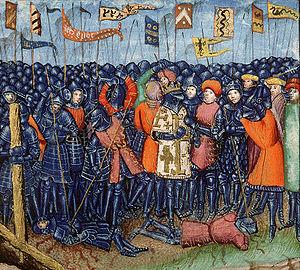
La bataille de Hattin ou batailles des cornes de Hattin ou encore bataille de Tibériade a lieu le 4 juillet 1187 près du lac de Tibériade, en Galilée. Elle oppose les armées du royaume de Jérusalem, dirigées par Guy de Lusignan, aux forces de Saladin. Ce dernier remporte une victoire écrasante, qui lui ouvre les portes de la Palestine.